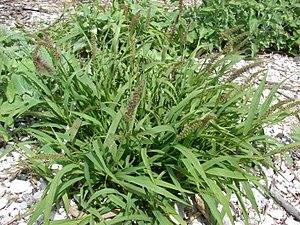
Setaria verticillata, la sétaire verticillée, est une espèce de plantes monocotylédones de la famille des Poaceae, originaire de l'Ancien Monde.